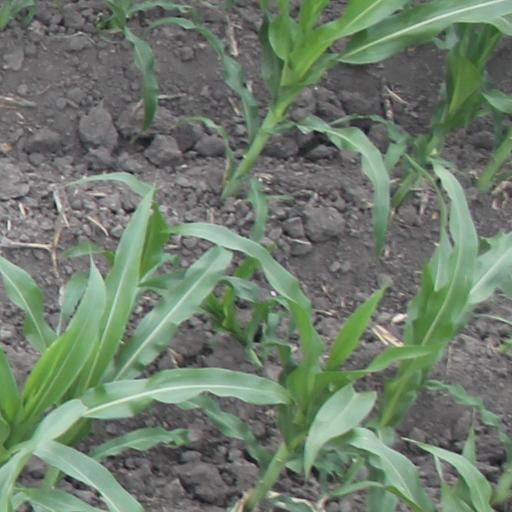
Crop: maize; corn